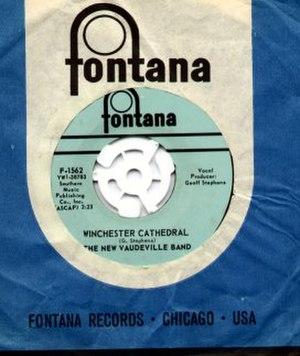
Fontana Records est un label de musique. Fondée à l'origine comme filiale de Philips Phonografische Industrie, une branche de Philips, l'entreprise a été dépréciée au profit de Vertigo Records. Par la suite, elle fut rachetée par Polygram Music et fait donc partie du giron d'Universal Music Group.